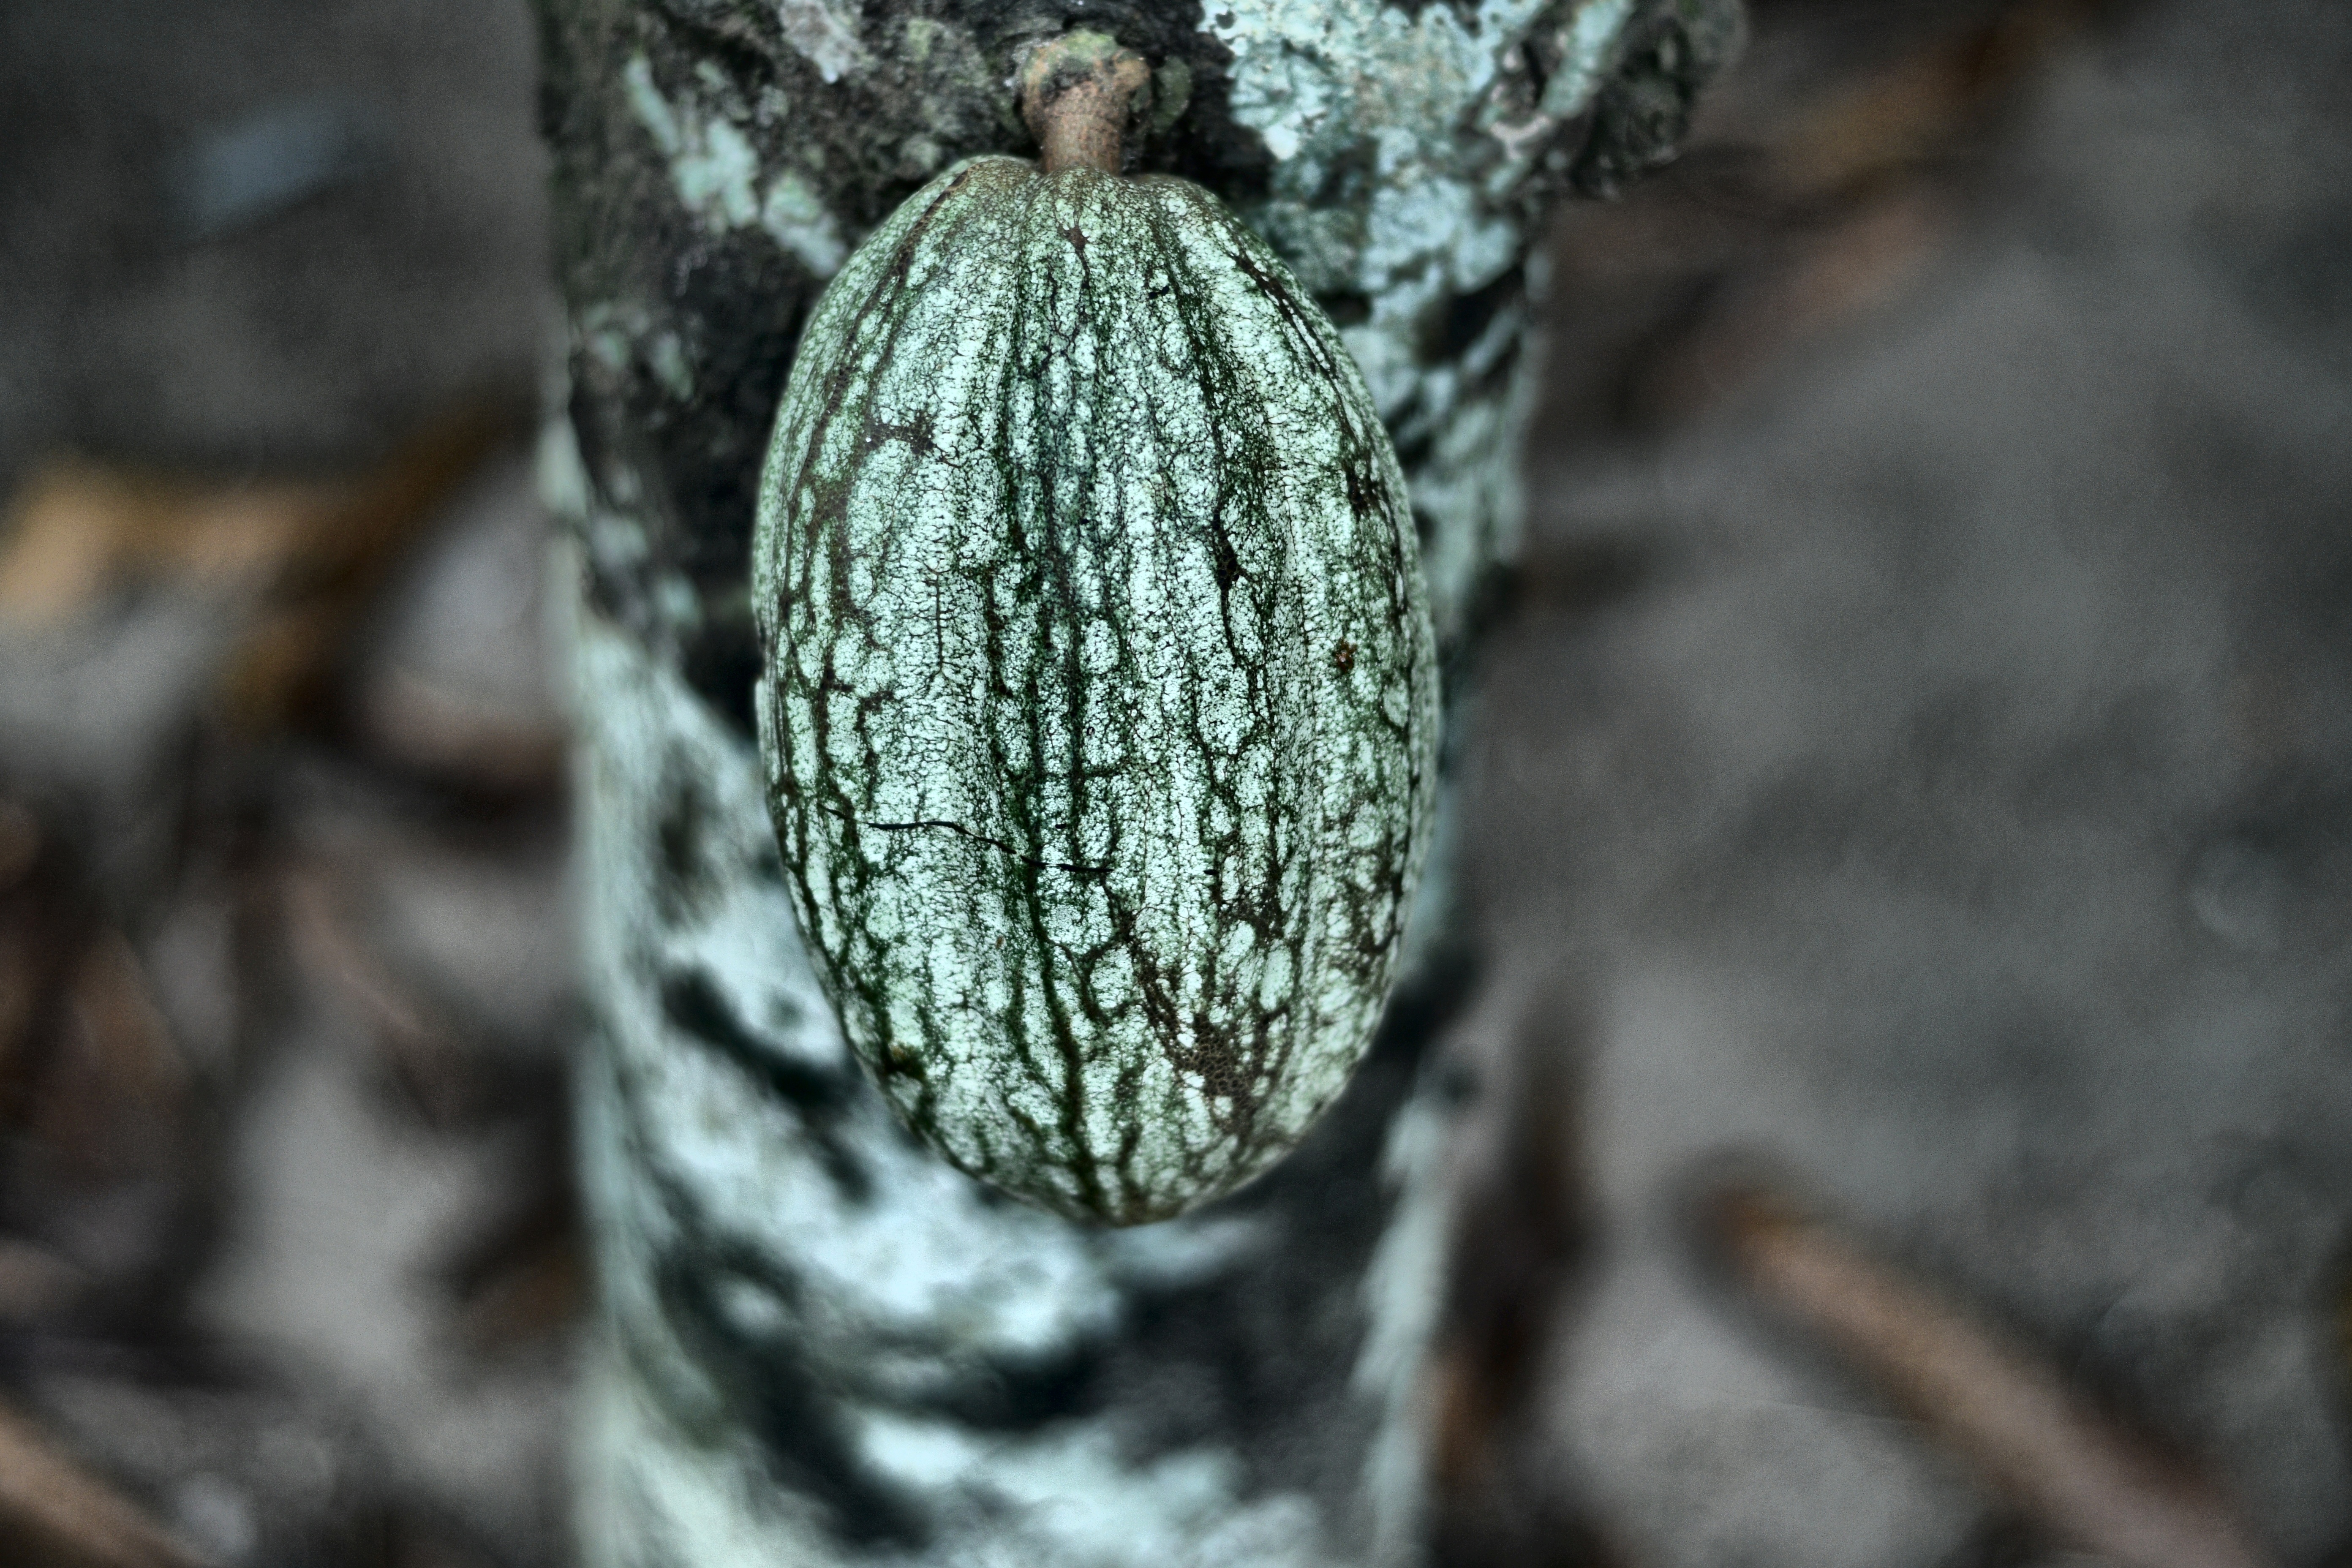
Maturity: unmature
Variety: Guiana